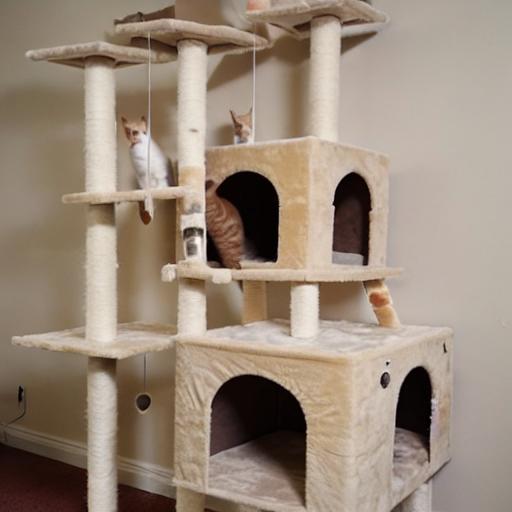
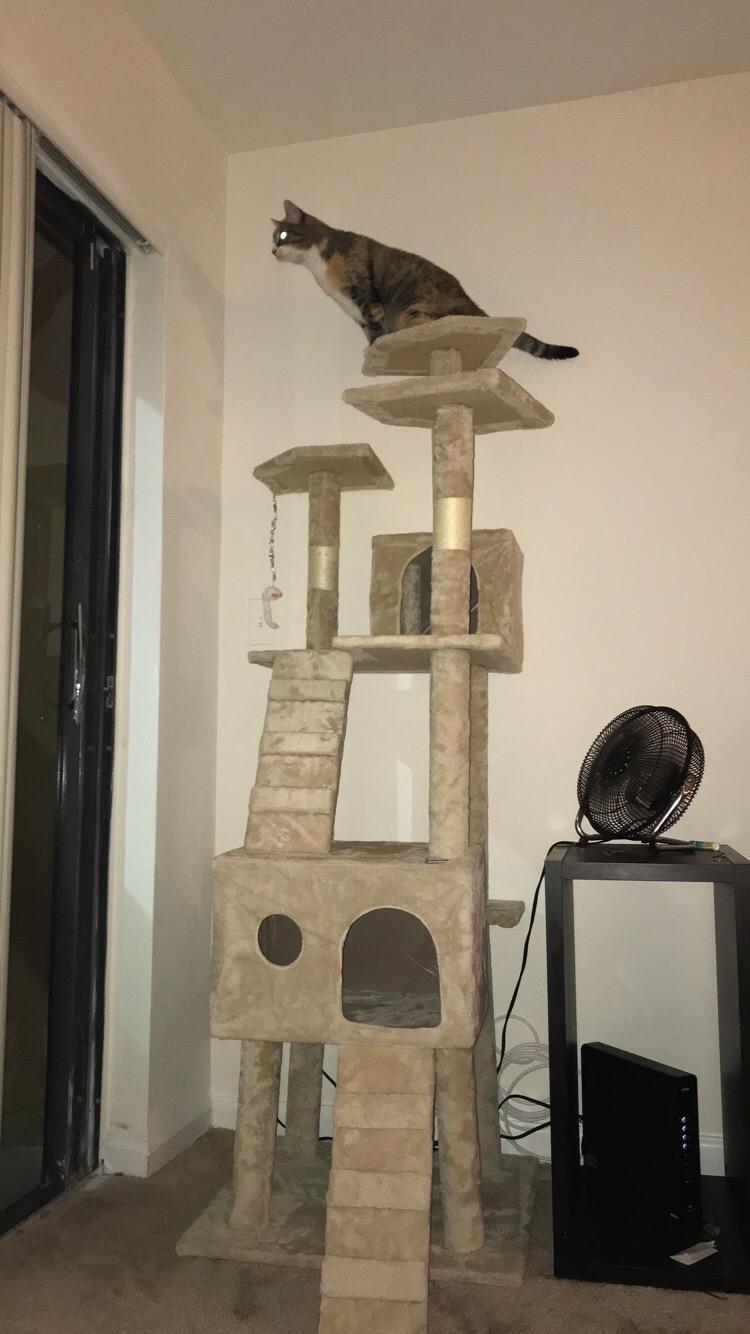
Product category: items_cat tree
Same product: no